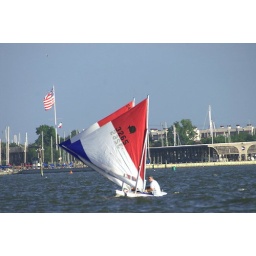
Clear Lake, Texas Wednesday sail boat races in 2006